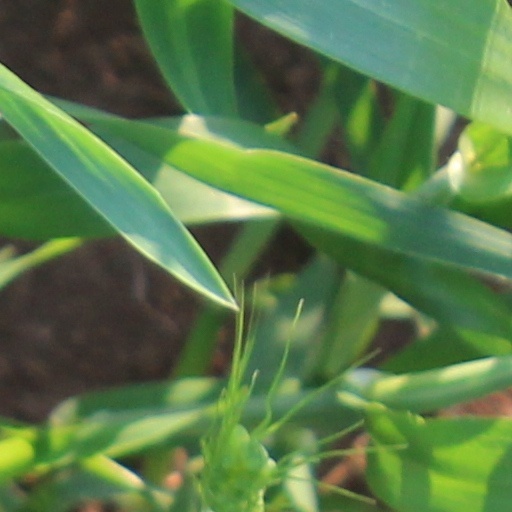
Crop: wheat